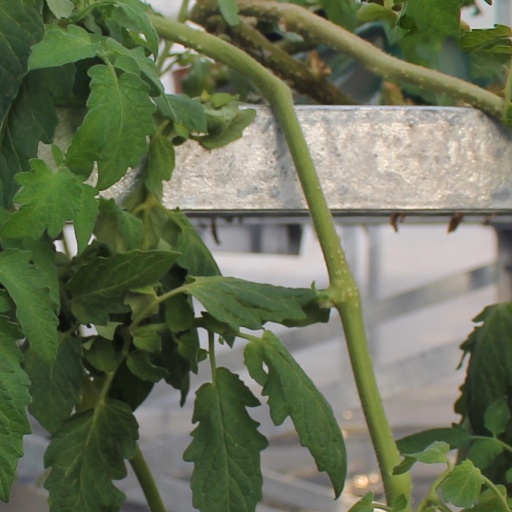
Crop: tomato